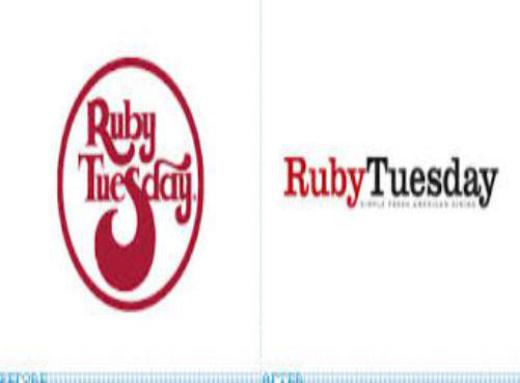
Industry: Food